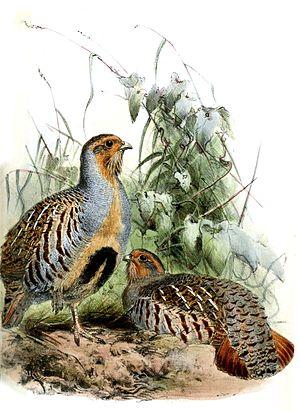
La Perdrix de Daourie est une espèce d'oiseaux de la famille des Phasianidae.
Le genre Perdix comprend trois espèces d'oiseaux appartenant à la famille des Phasianidae.